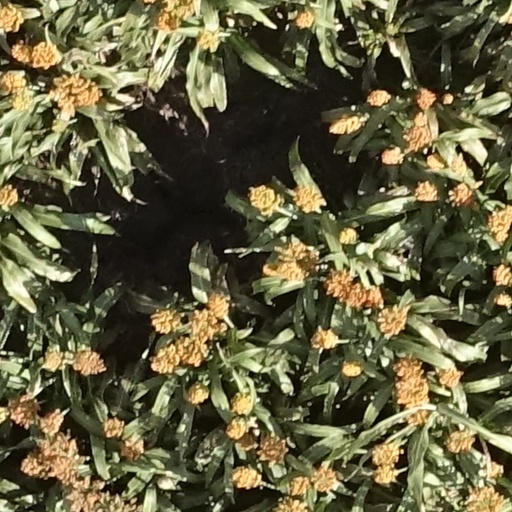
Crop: sorghum